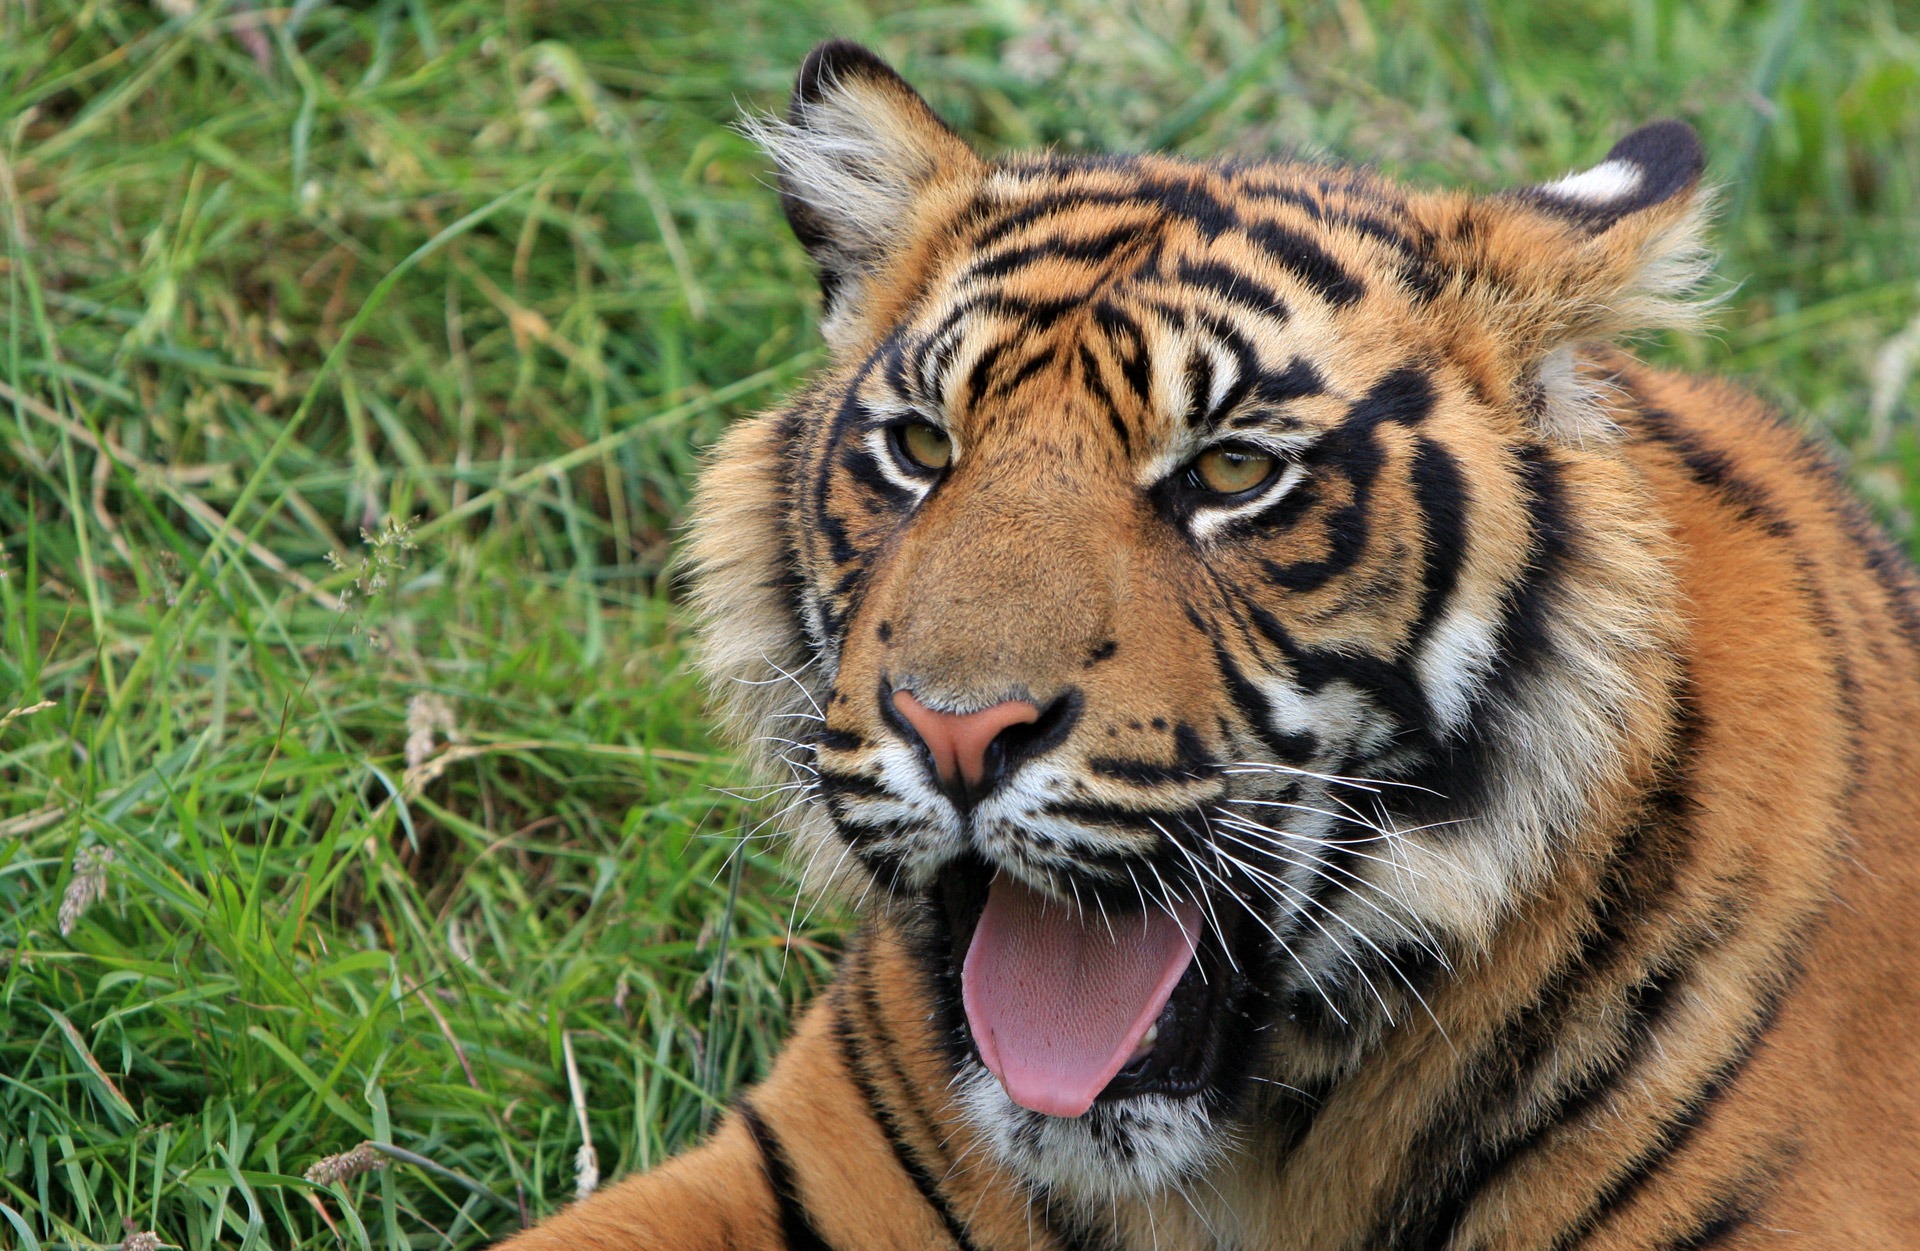
animal, cute, photo, wildlife, wild, zoo, mammal, fauna, close up, whiskers, tiger, vertebrate, beautiful, image, cub, yawning, tiger cub, sumatran, big cats, cat like mammal